Meet Me in St. Gallen

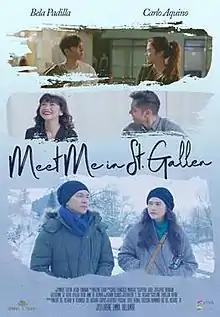
Theatrical film poster

Meet Me in St. Gallen is a 2018 Filipino romantic comedy-drama film written and directed by Irene Emma Villamor, starring Carlo Aquino and Bela Padilla. In the story, Celeste (Padilla) and Jesse (Aquino) have a one-night stand and then go their separate ways, only to end up meeting again in St. Gallen, Switzerland. The film was released February 7, 2018, in theaters nationwide.